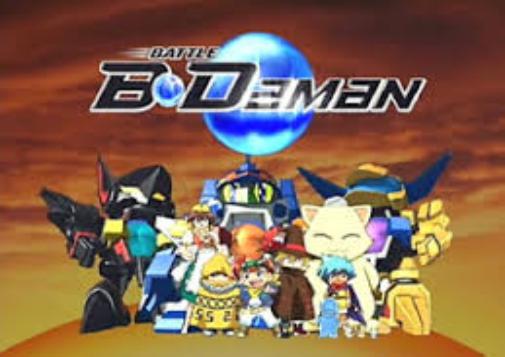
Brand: B-Daman
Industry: Leisure